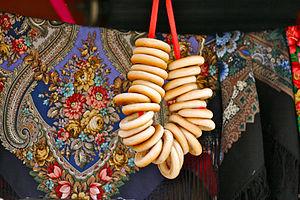
La cuisine russe tire sa variété et sa richesse de l'immensité de la Russie et de la mosaïque des cultures qui la compose.
Un boublik, au pluriel boubliki, est un petit pain en forme d’anneau, généralement agrémenté de graines de sésame ou de pavot, traditionnel en cuisine russe ou ukrainienne, qui ressemble au bagel mais à la texture plus dense et avec un trou plus grand. D'origine très ancienne, il en existe de nombreuses variétés, à pâte levée ou non, salés ou sucrés. La forme caractéristique des boubliki leur permettait d'être enfilés sur une cordelette pour en faciliter le transport et la vente dans les rues par des vendeurs ambulants.